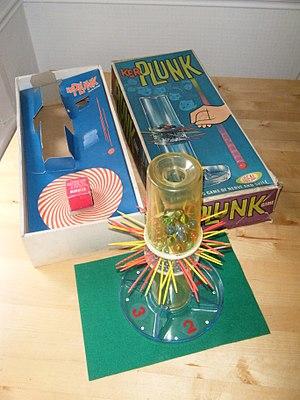
Edition originale du jeu de société KerPlunk
KerPlunk est un jeu de société d'abord commercialisé par la firme Ideal Toy Company en 1967. Le jeu se compose d'un tube en plastique transparent, d'un ensemble d'une trentaine de tiges en plastique jaune et rouge, et de quelques dizaines de billes. La base se compose de quatre réceptacles numérotés. Les pailles sont passés à travers les trous de part et d'autre du tube pour former un treillage. Les billes sont ensuite placées dans la partie supérieure du tube et maintenues en place par les pailles enchevêtrées. Le nom du jeu est une onomatopée anglomorphe évoquant le bruit des billes tombant à la base du tube au cours de la partie.